List of yard and district craft of the United States Navy

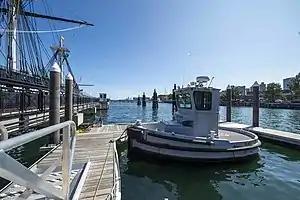
Barrier Boat (19BB)

The 19 foot, 9.5 ton Barrier Boats (19BB) were built to deploy and maintain port security booms surrounding Navy ships and installations in port. A total 13 unnamed boats were first delivered in 2003.